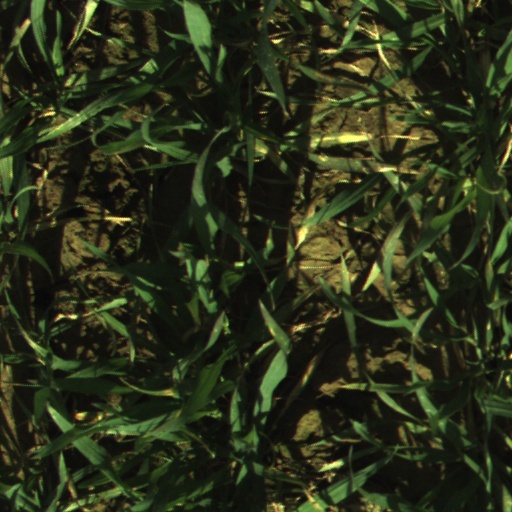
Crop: wheat